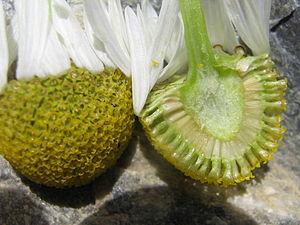
La Matricaire perforée ou Matricaire inodore est une espèce de plantes dicotylédones de la famille des Asteraceae, originaire d'Eurasie et d'Afrique du Nord.